Another Day (novel)

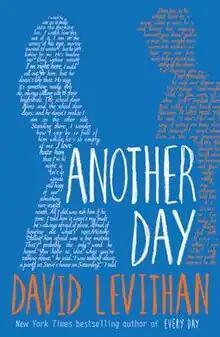
UK edition cover of "Another Day"

Another Day is a young adult romance and fantasy novel written by American author David Levithan. The novel was published on August 25, 2015 through Random House Children's Books. "Another Day" is the companion novel to Levithan's popular teen romance novel, "Every Day". "Every Day" establishes the story line through the perspective of "A", a mystical soul who falls in love with a girl named Rhiannon. "Another Day" features a similar story line; however, it is retold through Rhiannon's perspective. Both books were followed up by a sequel in 2018 entitled "Someday" that incorporates both A and Rhiannon's perspectives in different chapters along with a multitude of other perspectives.